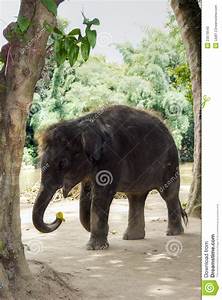
Label: elefante